Toulon

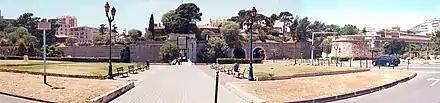
The Porte d'Italie, built by Vauban. Napoleon departed from this gate in 1796 on his Italian campaign.

Toulon harbour is one of the best natural anchorages on the Mediterranean and one of the largest harbours in Europe. A naval arsenal and shipyard was built in 1599, and a small sheltered harbour, the Veille Darse, was built in 1604–1610 to protect ships from the wind and sea. The shipyard was greatly enlarged by Cardinal Richelieu, who wished to make France a Mediterranean naval power. Further additions were made by Jean-Baptiste Colbert and Vauban.